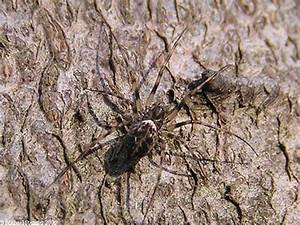
Label: ragno